Djerbahood

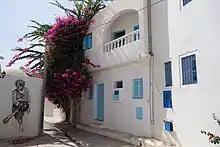
Erriadh quarter

The founders chose Erriadh for its traditional architecture, and thanks to Djerbahood, the village became an attractive destination for tourists. In fact, the whole island, which had suffered from mismanaged garbage collection after the 2011 revolution, gained positive attention thanks to the project.